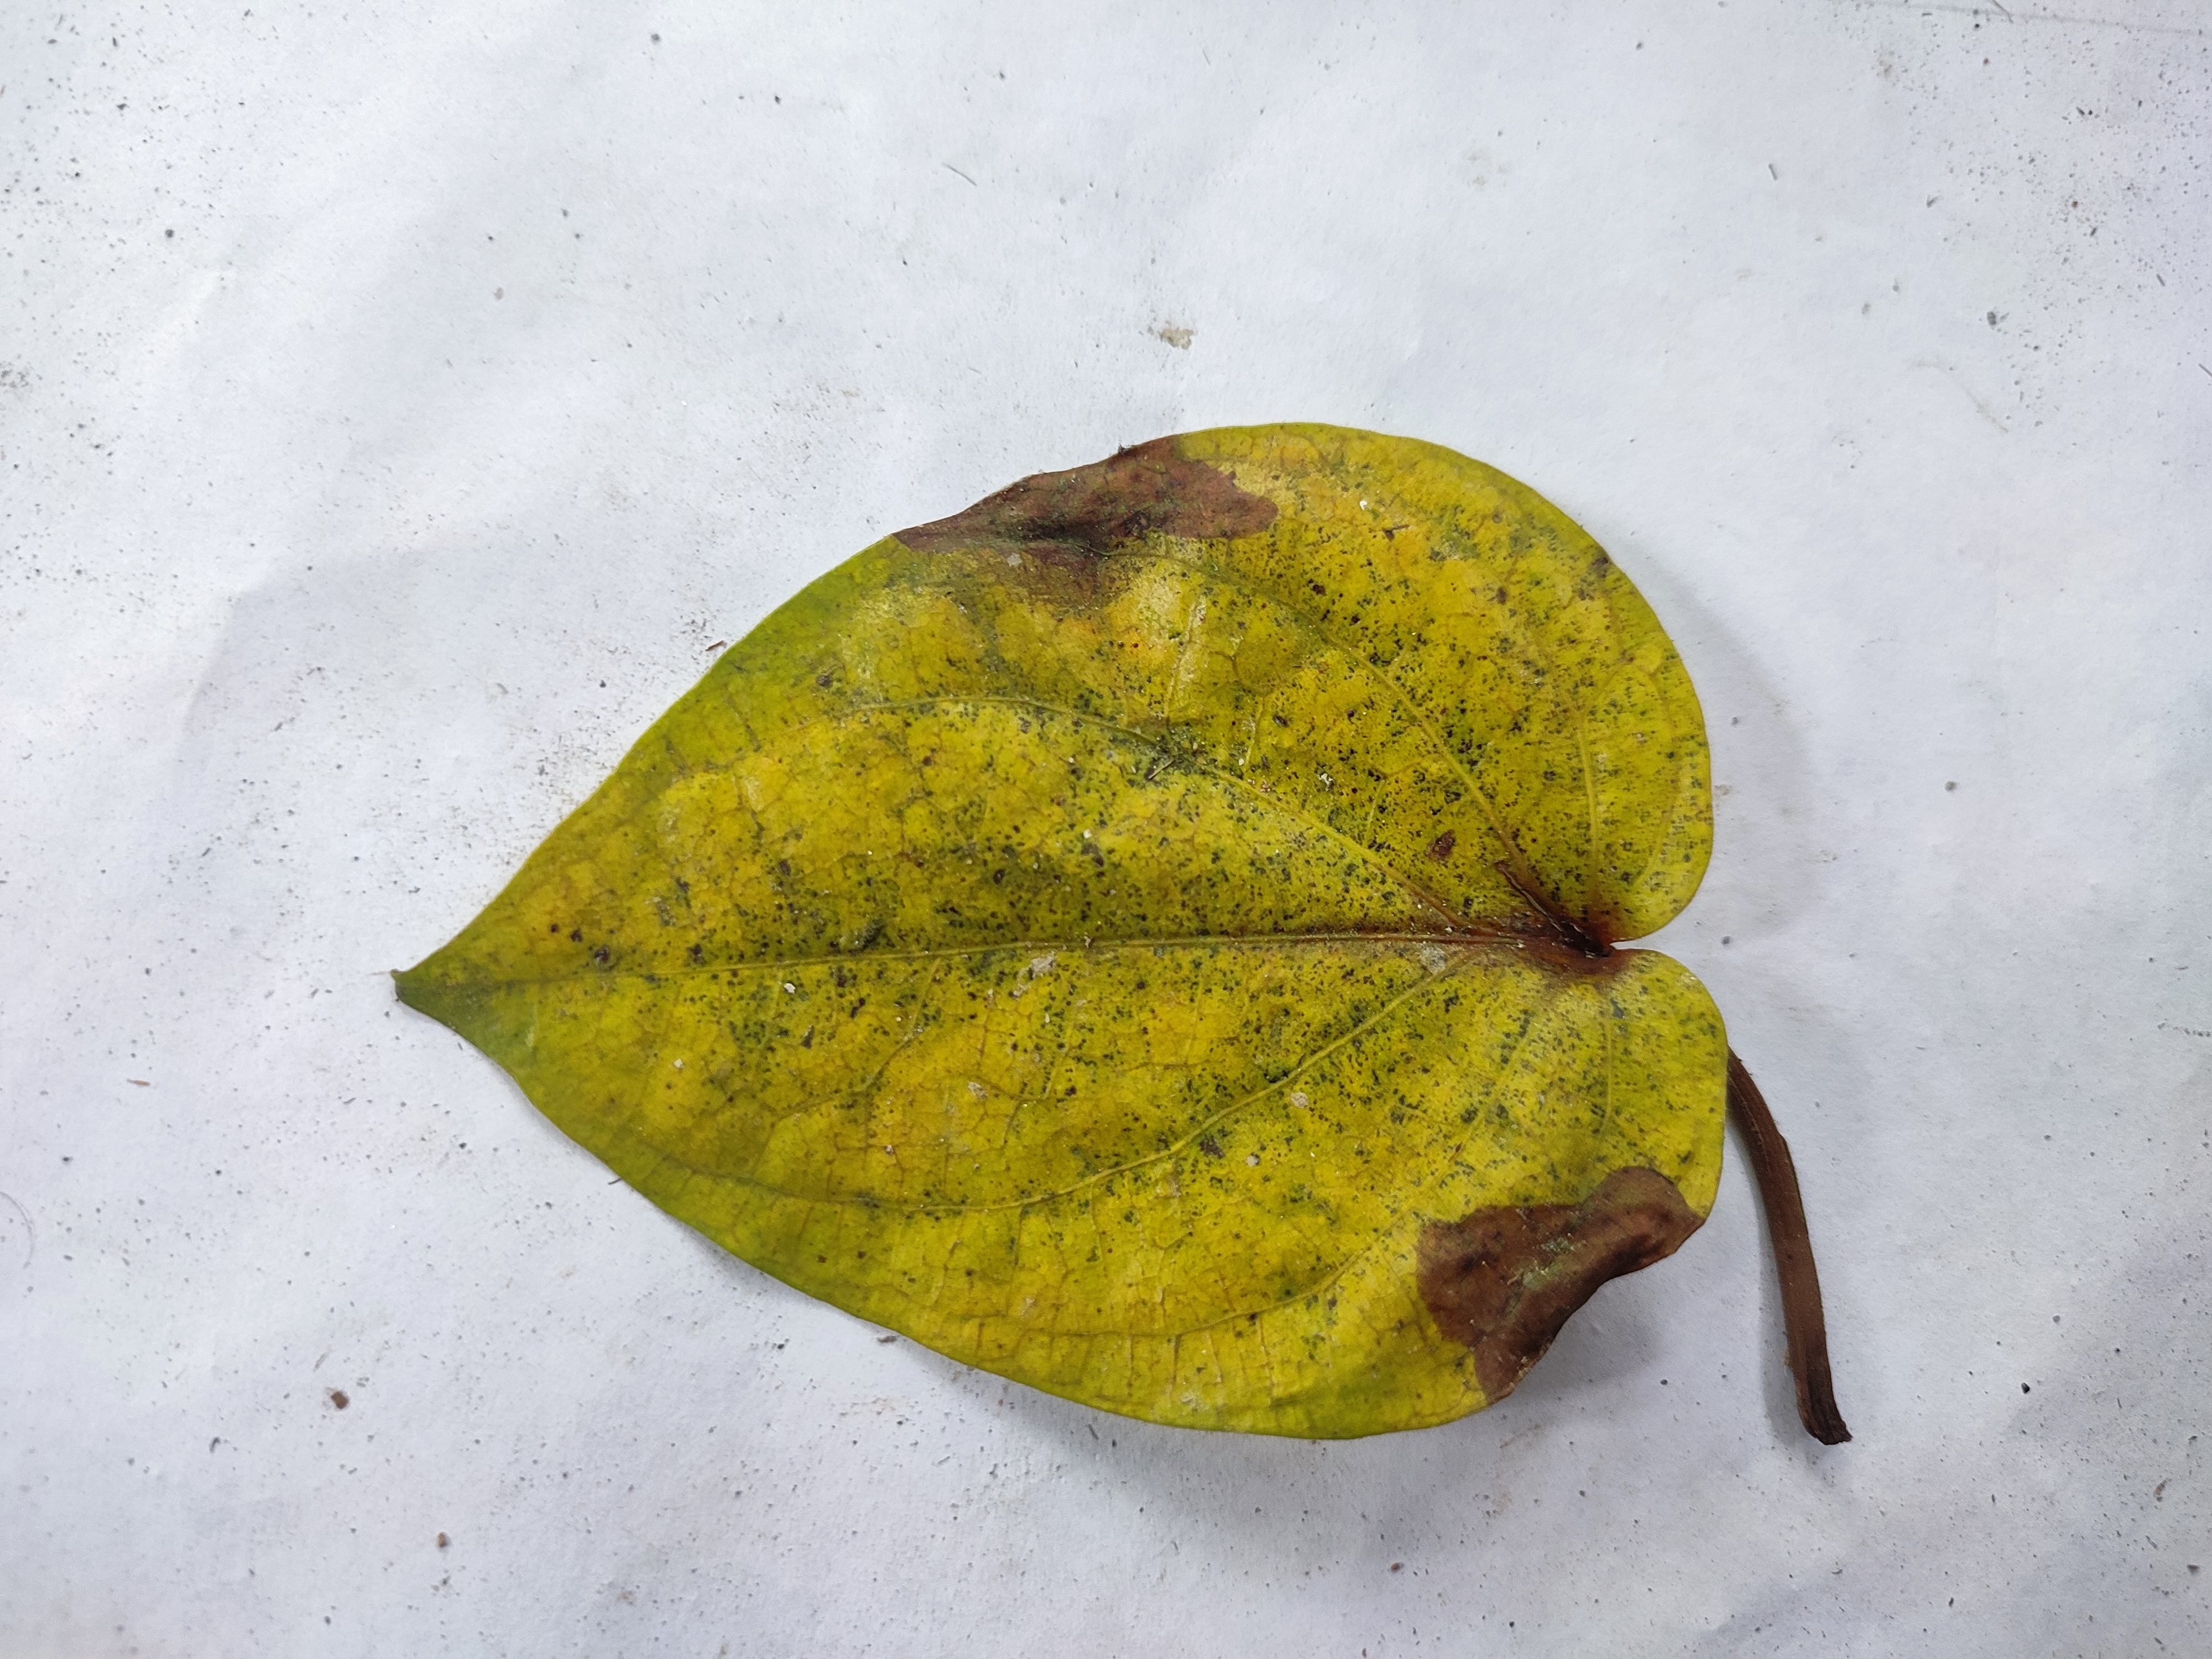
Label: Dried_Leaf